Romanians

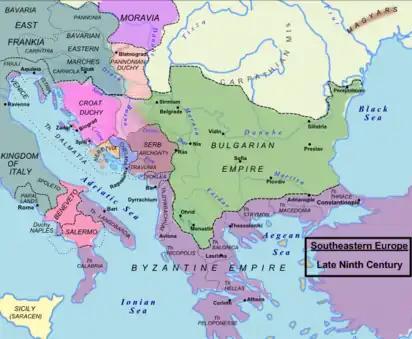
First Bulgarian Empire (681–1018) around 850

After the Avar Khaganate collapsed in the 790s, the First Bulgarian Empire became the dominant power of the region, occupying lands as far as the river Tisa. The First Bulgarian Empire had a mixed population consisting of the Bulgar conquerors, Slavs and Vlachs (Romanians) but the Slavicisation of the Bulgar elite had already begun in the 9th century. Following the conquest of Southern and Central Transylvania around 830, people from the Bulgar Empire mined salt from mines in Turda, Ocna Mureș, Sărățeni and Ocnița. They traded and transported salt throughout the Bulgar Empire.